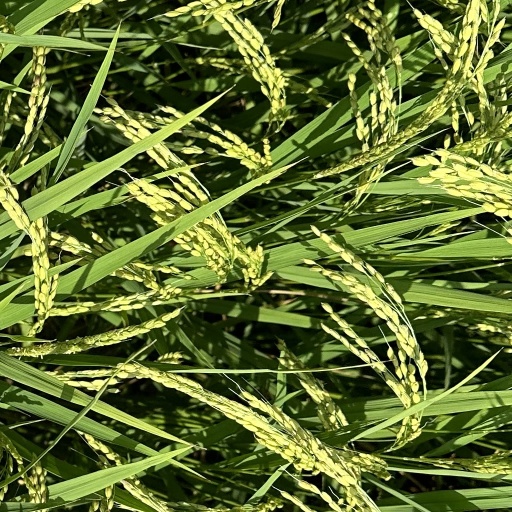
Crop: rice